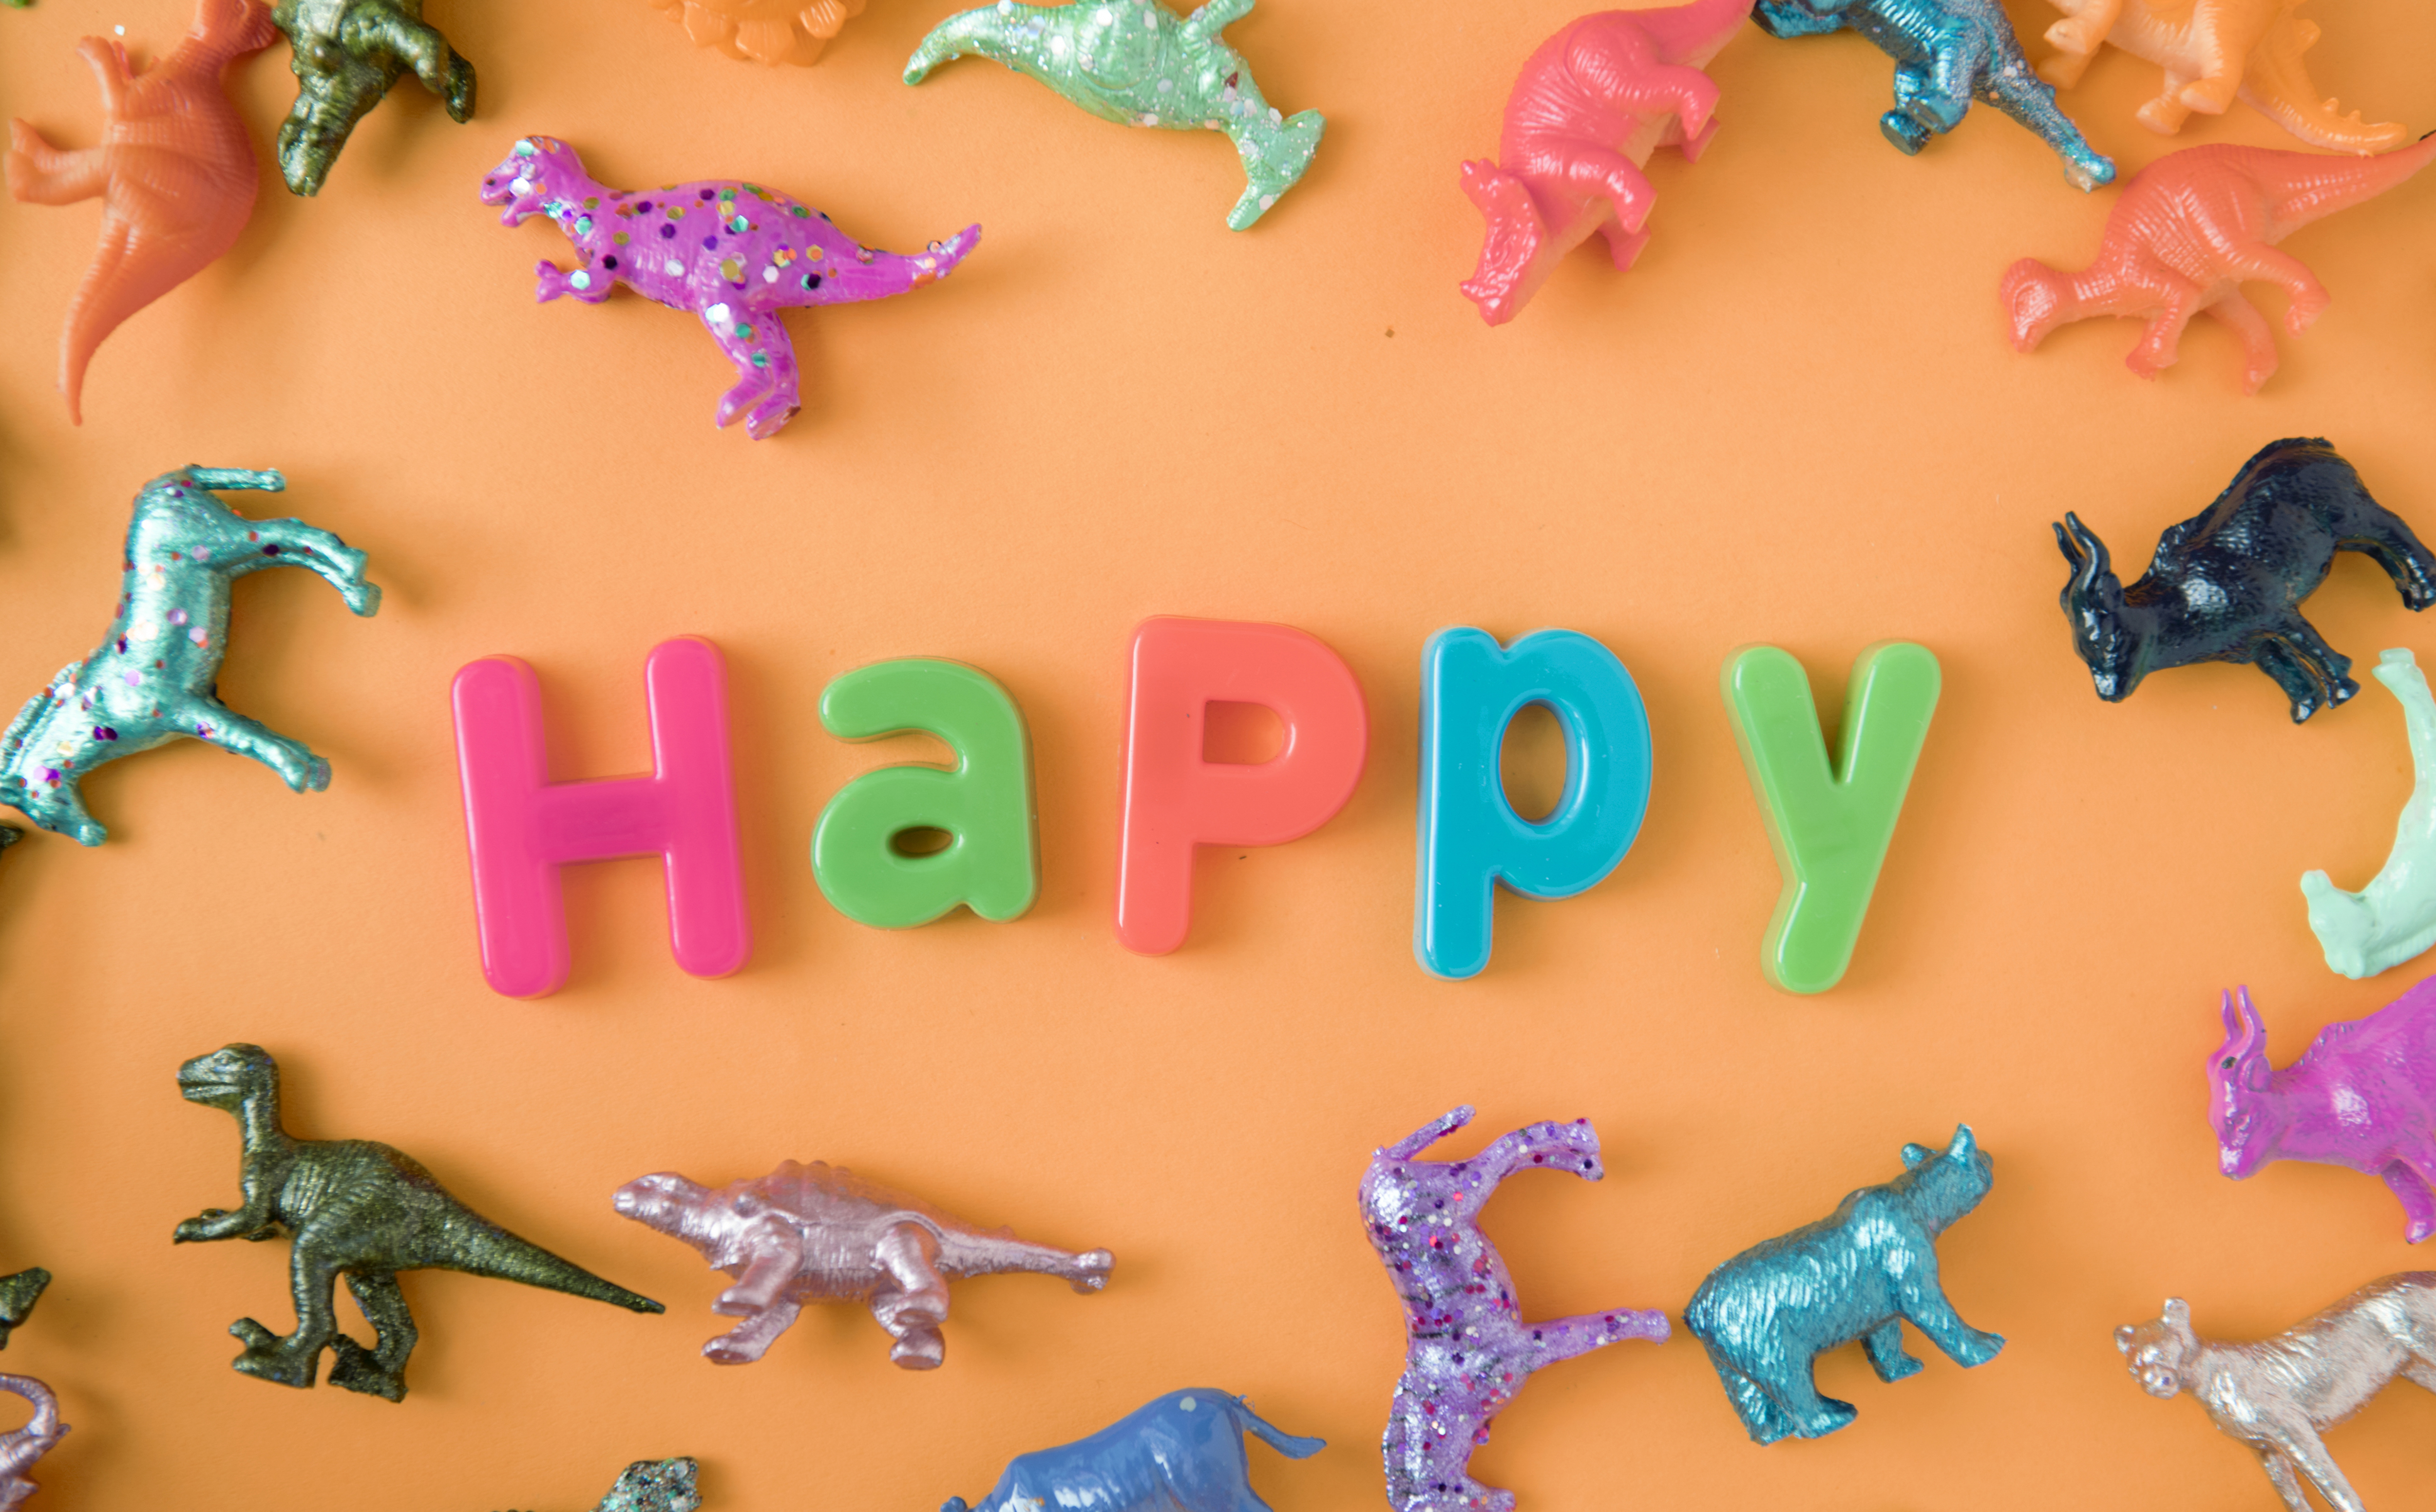
ancient, animal, animals, assorted, assortment, background, childhood, closeup, collection, color, colorful, dinosaur, effects, elephant, entertainment, extinct, figure, figurine, fun, giraffe, happiness, happy, isolated, jungle, jurassic, model, no words, object, pattern, plastic, powerful, prehistoric, prehistorical, safari, toy, toys, word, words, zoo, pink, icing, animal figure, baked goods